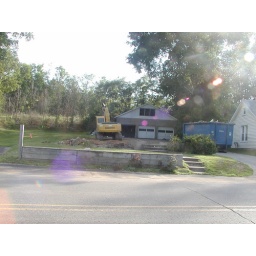
some of the house is in the basement/pit, the rest is in the big blue dumpster.